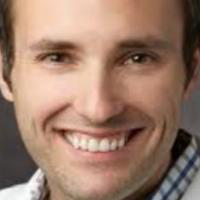
Age group: age 31-40